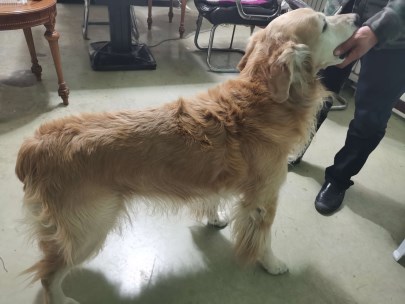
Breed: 5355-n000126-golden_retriever